Juliette Gréco

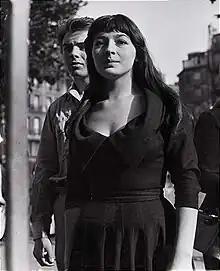
Gréco and Erskine Caldwell photographed by Emmy Andriesse in 1948

Gréco became a devotee of the bohemian fashion of some intellectuals of post-war France. Duc sent her to attend acting classes given by . She made her debut in the play "Victor ou les Enfants au pouvoir" in November 1946 and began to host a radio show dedicated to poetry.